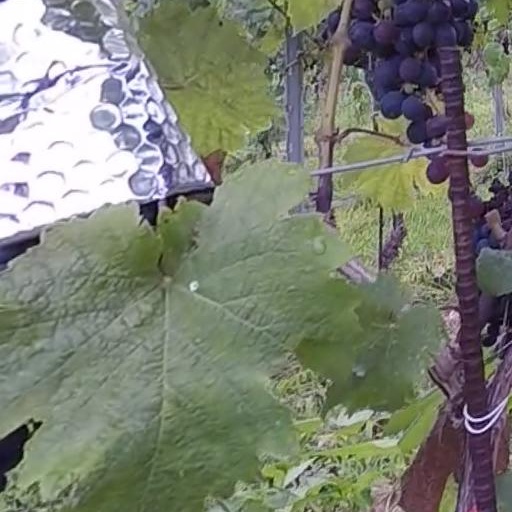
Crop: grape